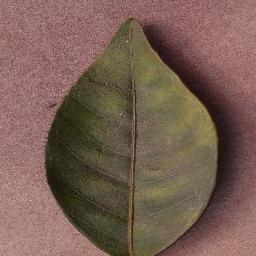
Label: Orange___Haunglongbing_(Citrus_greening)